Alpine Wall

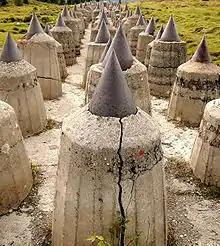
"Denti di Drago" near Graun im Vinschgau.

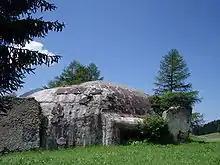
Bunker 9 near Toblach.

Work on the Alpine Wall began in 1931, intended to cover an arc from the Mediterranean coast at Ventimiglia in the west to Fiume on the Adriatic coast in the east. Three zones were designated at increasing distances from the frontier: